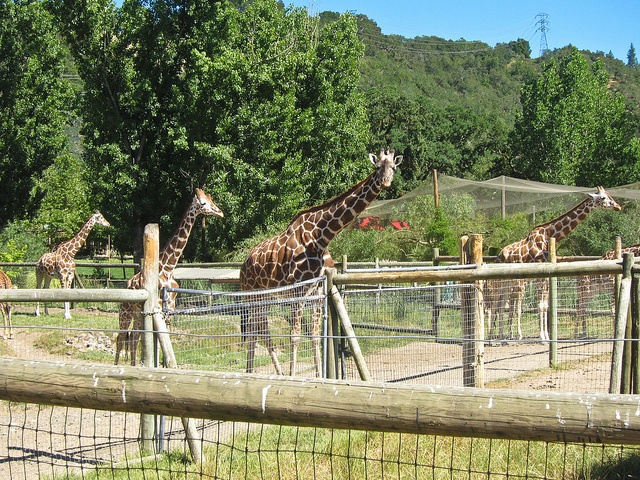
A herd of giraffe standing in a  dirt field.
Several giraffes are in pens surrounded by trees.
Something has peaked the interest of the Giraffes in the compound.
a couple of giraffes are standing in a pin
A group of giraffe standing in a fenced in area.